Neoclassical architecture in Milan

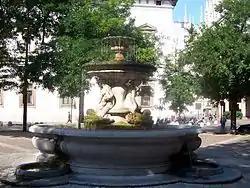
The Piermarini fountain

With the arrival of Napoleon, the fine arts academy officially became the National Academy with the foundation of the Pinacoteca di Brera gallery. In 1806, Pietro Gilardoni's plans provided more space for the gallery. In addition to new facilities for the observatory, space was made available for the Lombard Institute of Science and Letters while greenhouses were designed for the botanical garden. As part of the planning for additional space, the facade of the Church of Santa Maria in Brera was demolished and the interior was reworked in Neoclassical style in order to accommodate the "Sale Napoleoniche" or Napoleonic Hall. In 1811, the Righetti brothers created the bronze statue of Napoleon based on Antonio Canova's marble original which had been commissioned for the Palazzo del Senato. With the return of the Austrians, further changes were undertaken with a view to providing improved functionality and better educational facilities.